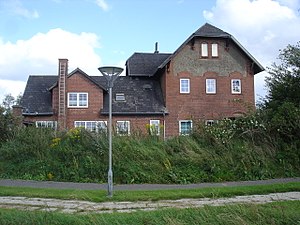
Tørsbøl-Padborg-banen
Smedeby Station, Skovbrynet 8
Smedeby Station fra V
Tørsbøl-Padborg-banen var en jernbanestrækning mellem Padborg og Tørsbøl i Sønderjylland 1901-32.